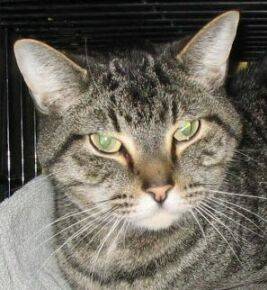
Label: cat